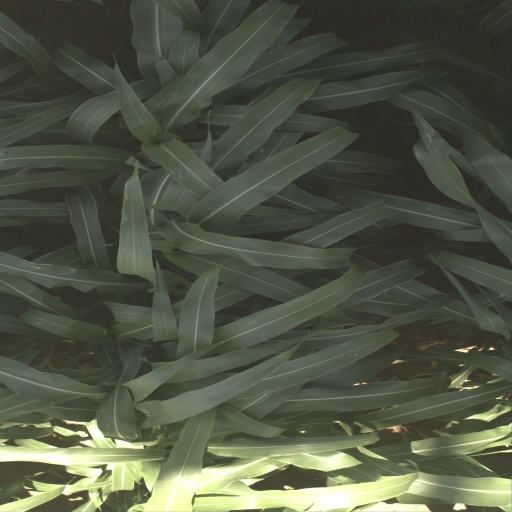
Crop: sorghum